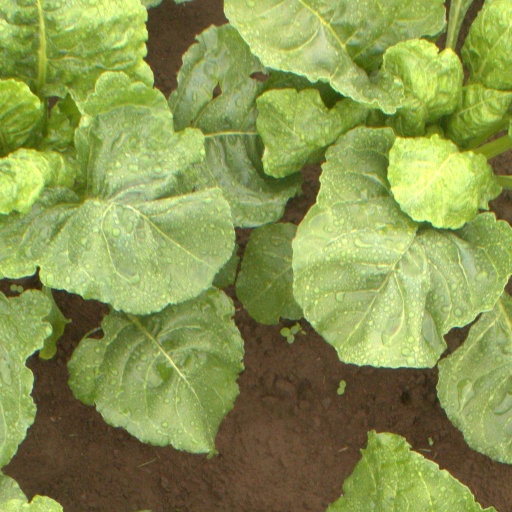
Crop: sugar beet